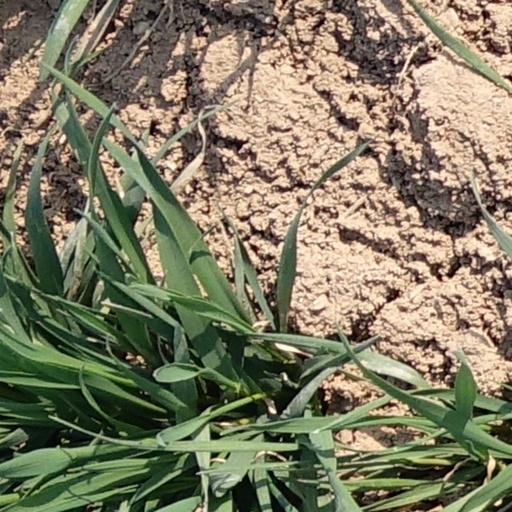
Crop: wheat